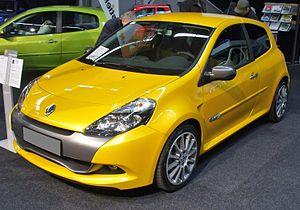
La Clio III RS est une variante sportive de la Renault Clio III.
La Renault Clio est une gamme d'automobile polyvalente du constructeur français Renault. Elle est lancée en 1990 et remplace la Renault Supercinq, puis en 1998, en 2005, renouvelée en 2012 et en 2019.